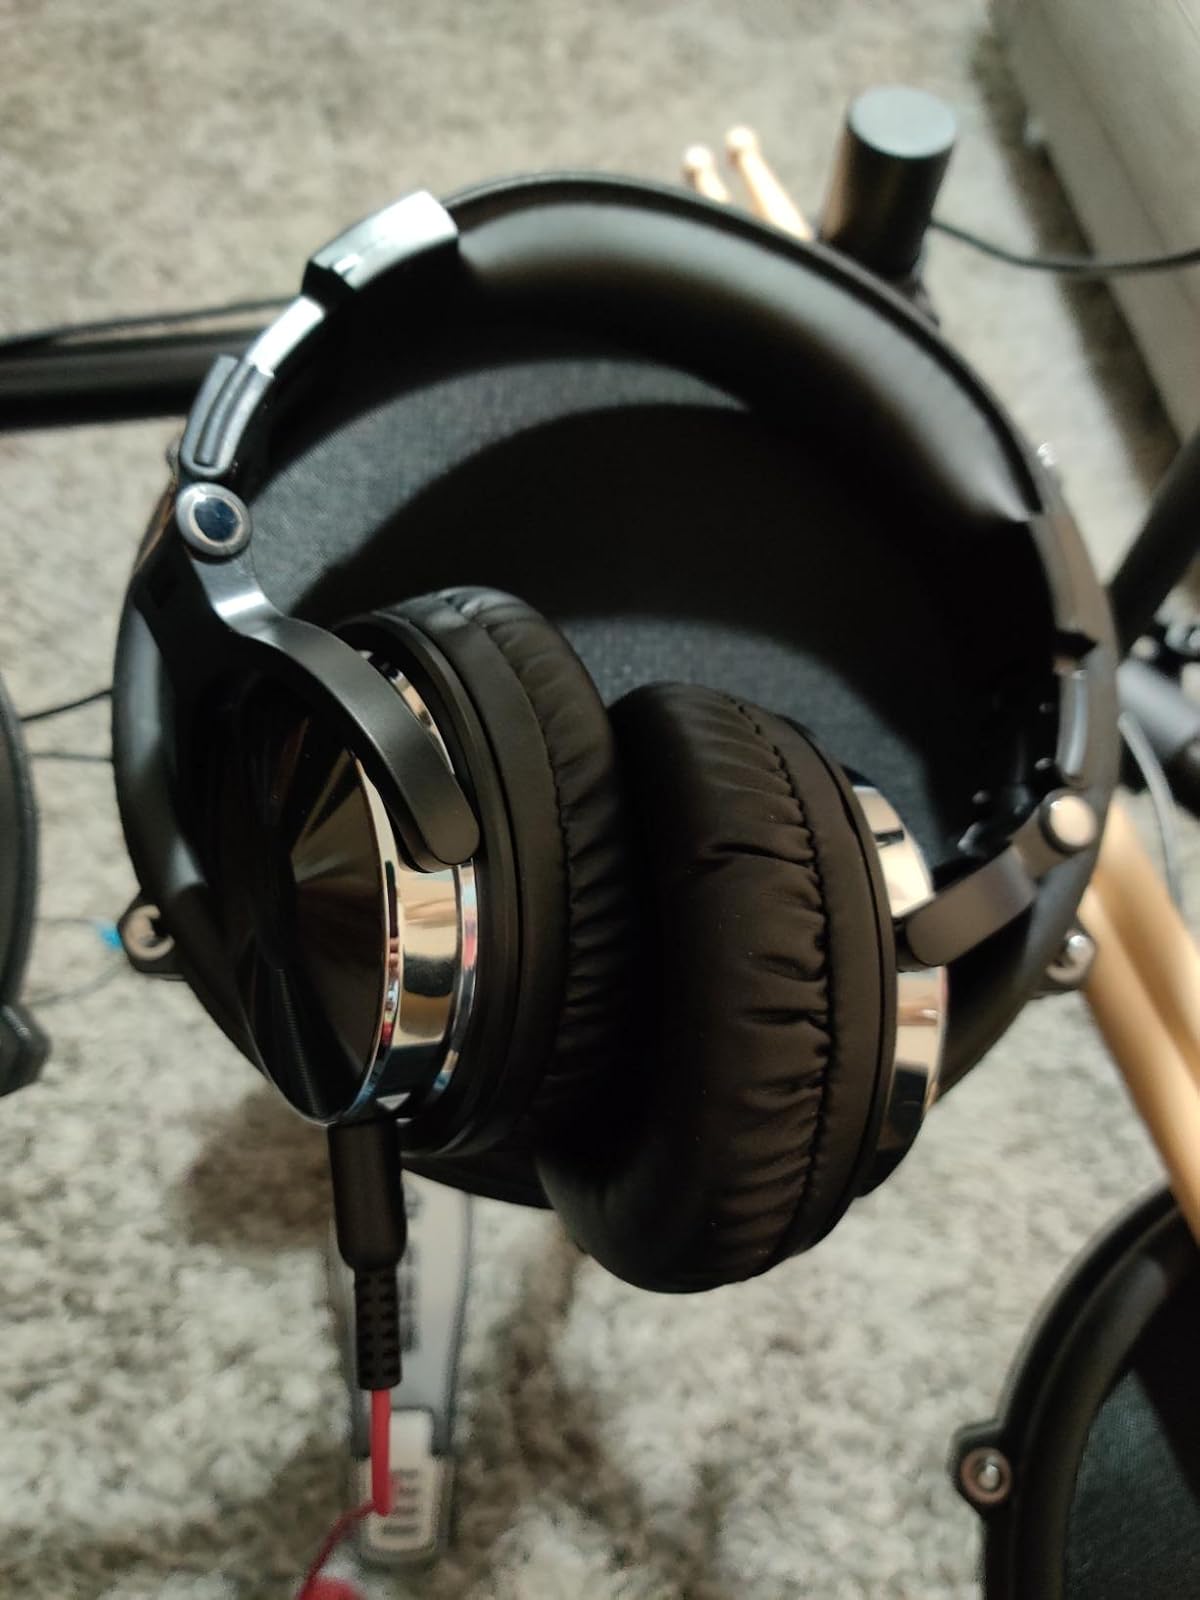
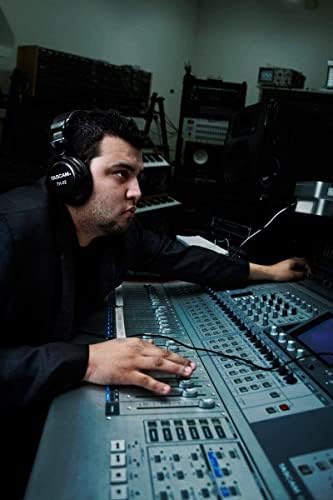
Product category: headphones
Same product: no